Yima Sen

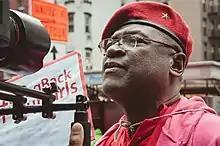
Yima Sen, during the Bring Back Our Girls rally in Washington DC, 2014

John Yima Sen, OON (12 February 1951 – 6 October 2020) was a Tiv Nigerian intellectual and political activist. He was deeply involved in the political movements that challenged the Ibrahim Badamasi Babangida military dictatorship. He was the Secretary General of Campaign for Democracy (CD) and an active member of the Democratic Alternative that forced General Babangida out of power after his unpopular annulment of the 12 June 1993 Nigerian presidential election. He was also a member of the Olusola Saraki led Northern Union and a frontline participant of the Bring Back Our Girls campaign.